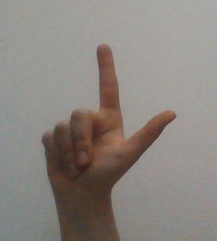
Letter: laam